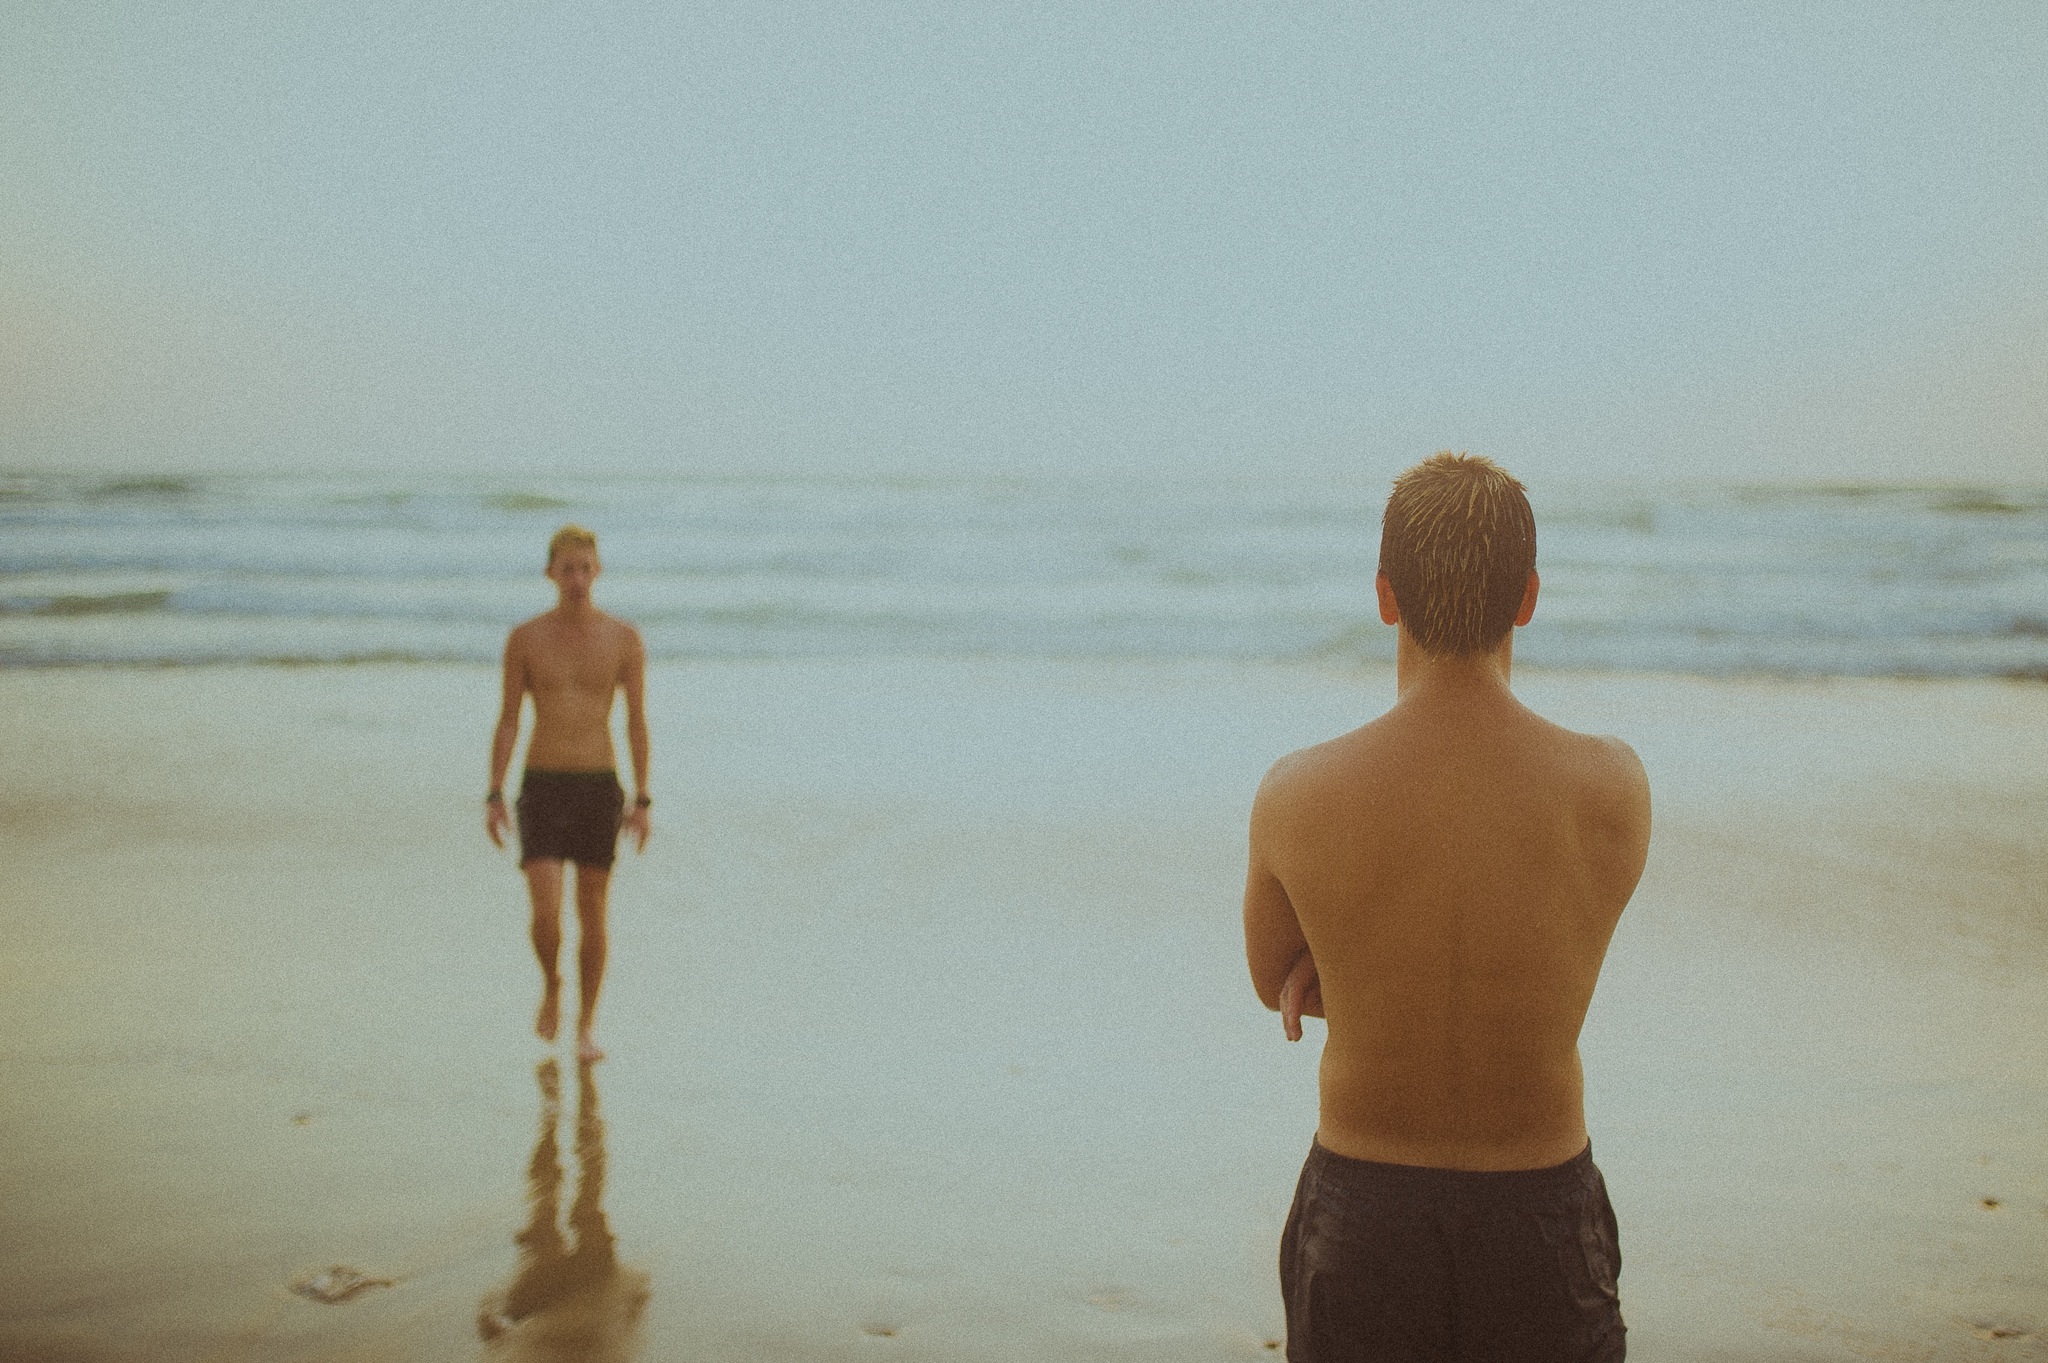
man, beach, sea, sand, ocean, people, shore, vacation, male, young, men, waves, guys, swim trunks